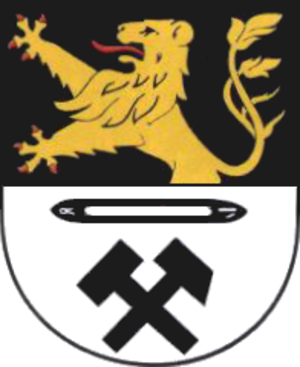
Ronneburg est une ville de Thuringe, située dans l'arrondissement de Greiz. D'importantes mines d'uranium ont été exploitées à Ronneburg après la seconde Guerre mondiale.